Yoriko Kawaguchi

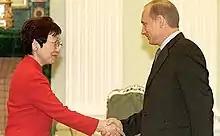
Kawaguchi meeting with Russian President Vladimir Putin in 2002

A former economist at the World Bank, Kawaguchi served as Minister at the Embassy of Japan to the United States in 1990. She worked as a Director General of Global Environmental Affairs at the Ministry of International Trade and Industry (now Ministry of Economy, Trade and Industry) between 1992 and 1993 before becoming a Managing Director of Suntory Holdings Ltd. in September 1993. In 2000, Kawaguchi was the director-general of the Environment Agency.